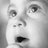
Emotion: surprise